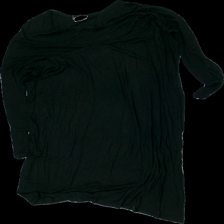
View: front
Type: Dress
Category: Ladies
Brand: Not in the list
Brand text on label: american vintage
Colors: Black
Material: 100% visc
Cut: Regular
Season: All
Price range: <50
Recommended usage: Export